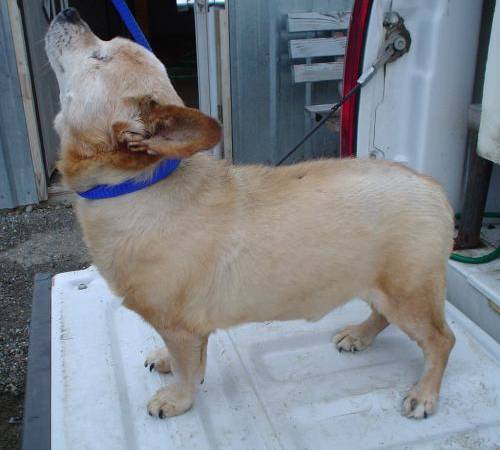
Label: dog